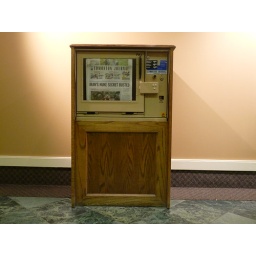
An old-style newspaper box in the lobby of a condo building in downtown Edmonton.